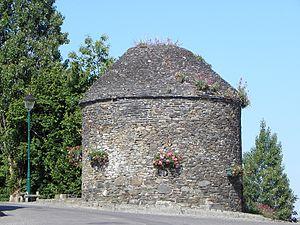
Colombier à Lillemer (35).
Lillemer est une commune française située dans le département d'Ille-et-Vilaine en région Bretagne, peuplée de 358 habitants.